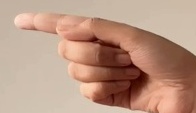
ASL sign: G